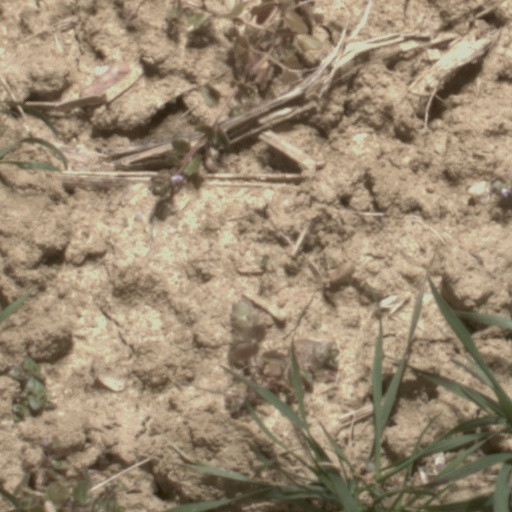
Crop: wheat